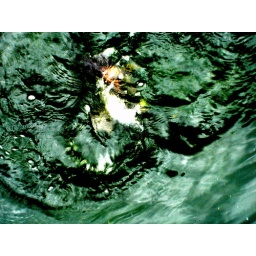
duck under the water